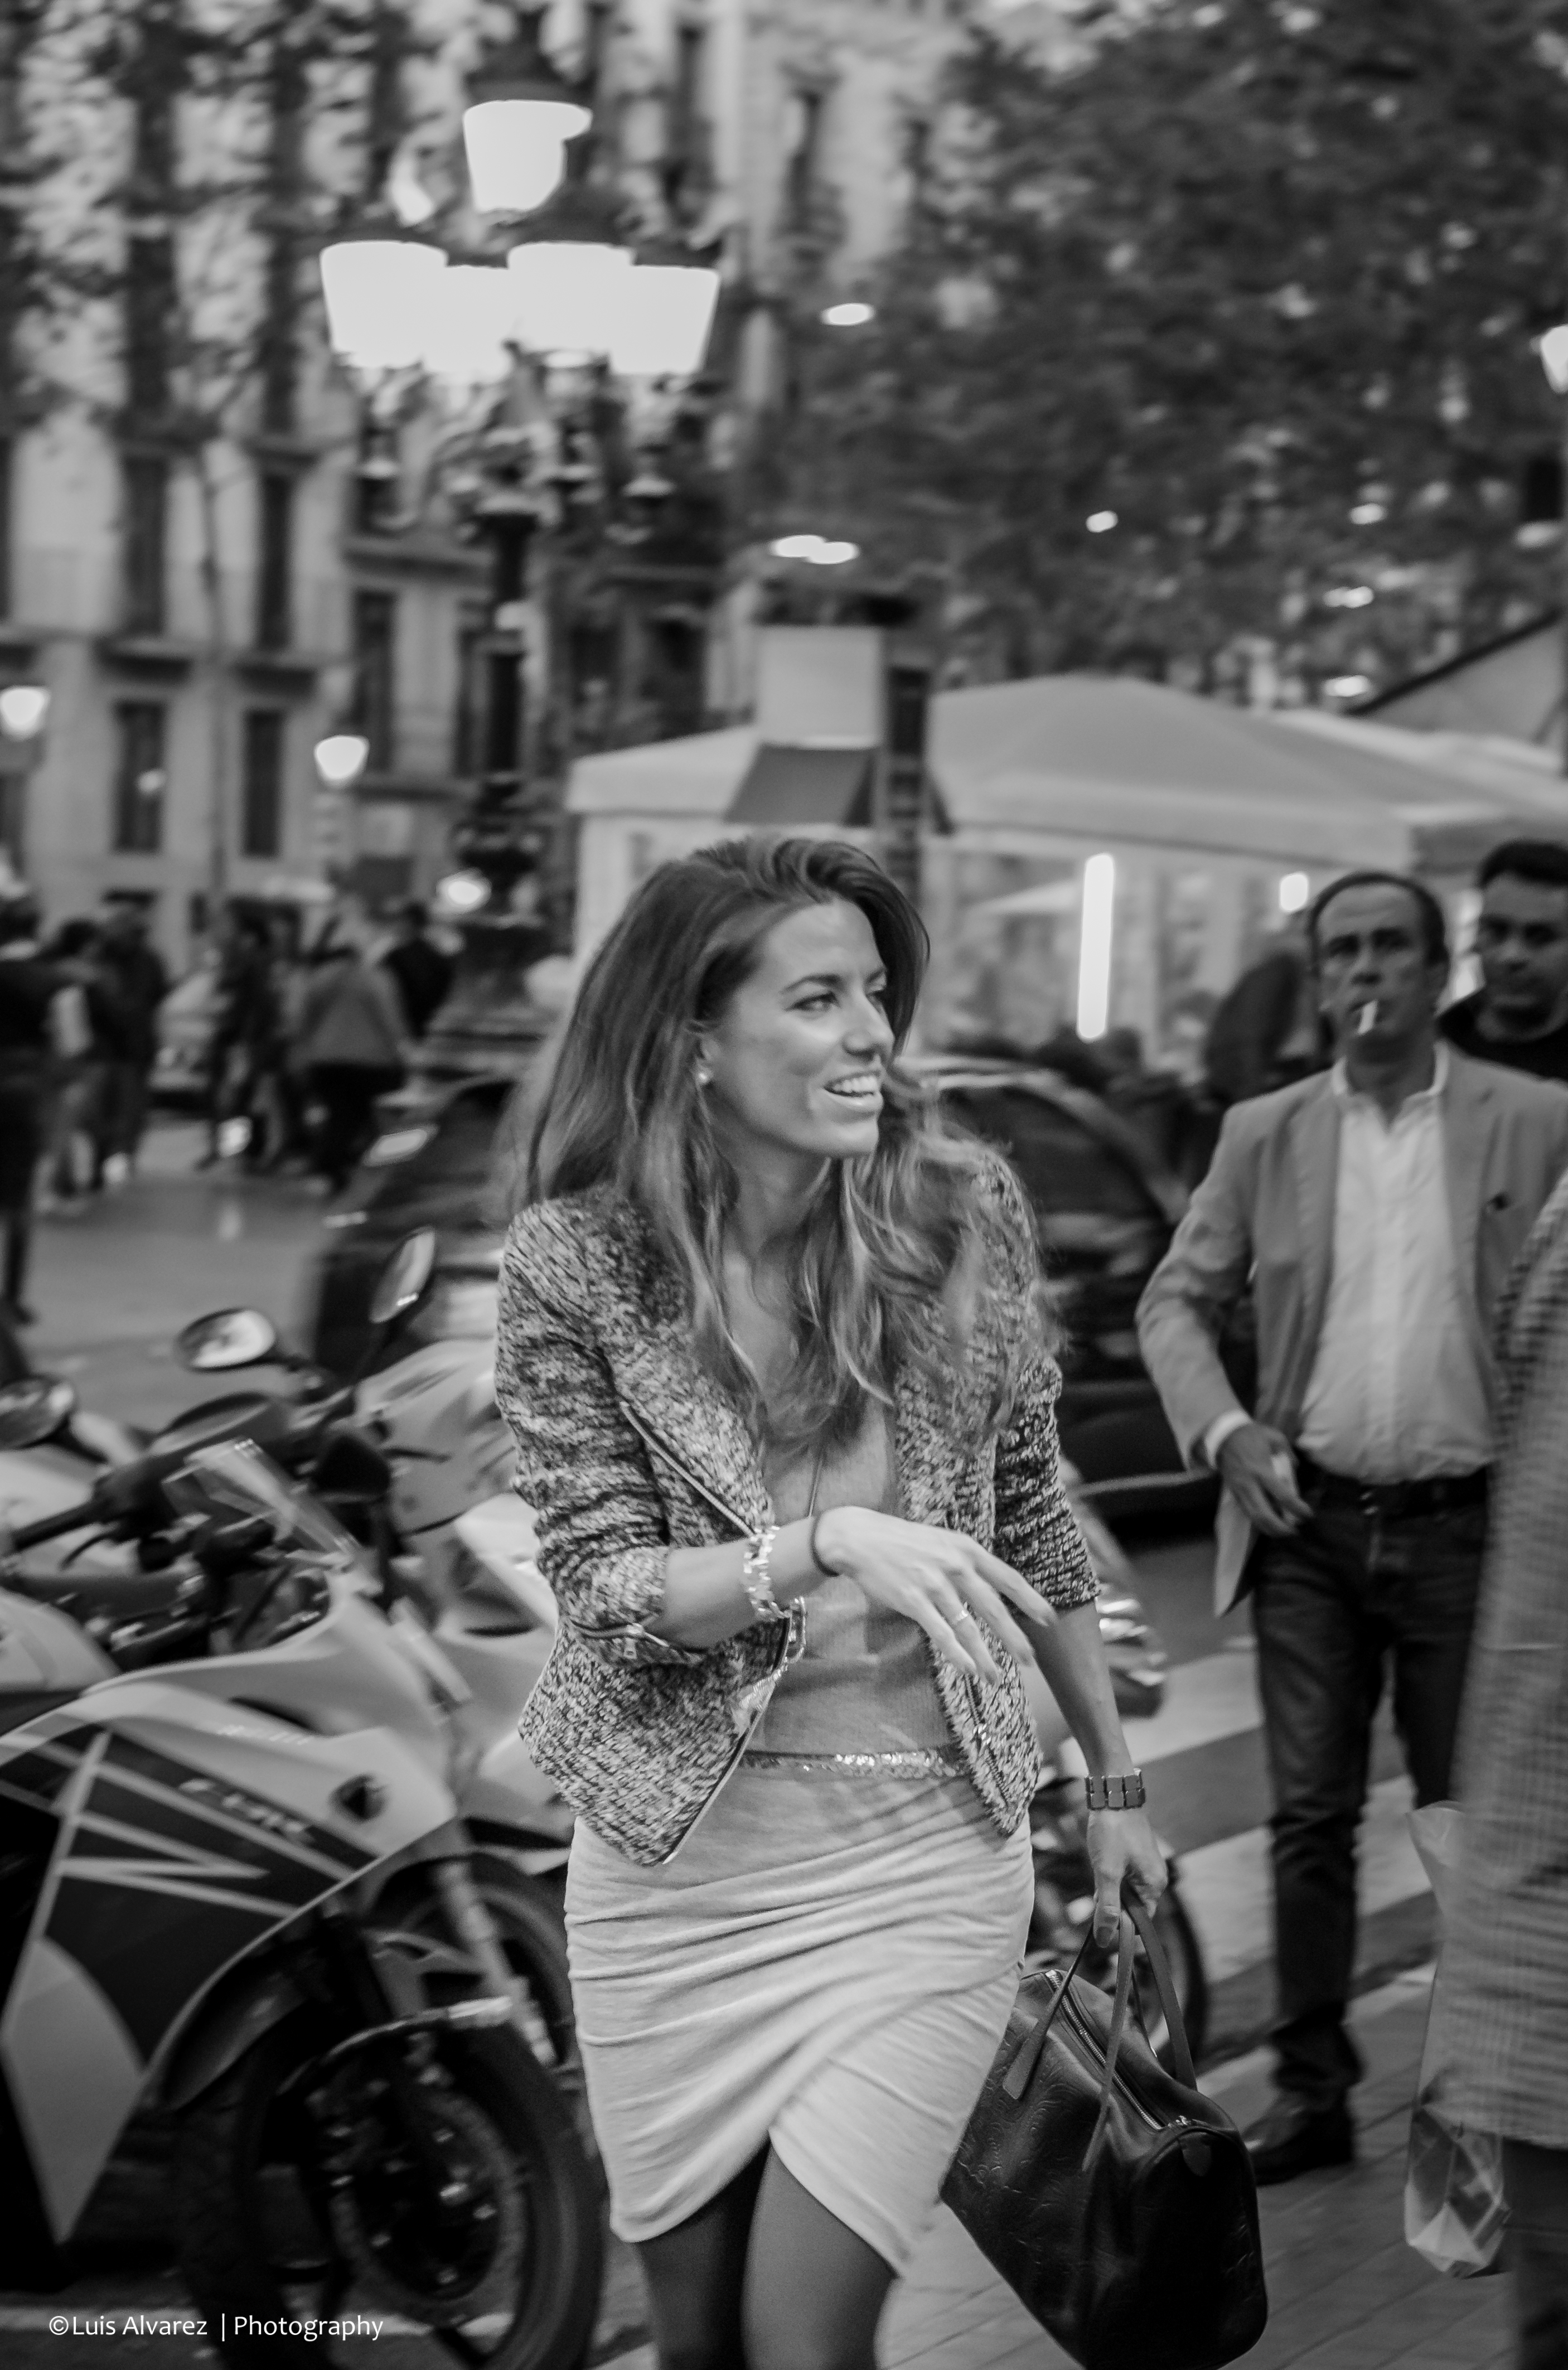
black and white, road, street, photography, crowd, portrait, model, vehicle, fashion, nikon, clothing, black, monochrome, lady, barcelona, streetphotography, bw, candid, spain, 50mm, infrastructure, photograph, snapshot, catalonia, d7000, photo shoot, monochrome photography